Margret Hagerup

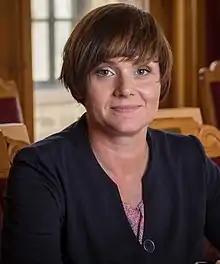
Margret Hagerup in 2017

Margret Hagerup (born 8 June 1980) is a Norwegian politician for the Conservative Party. She has been a member of the Storting since 2017.